Vladeta Janković

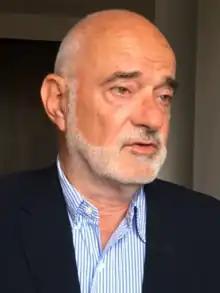
Janković in 2018

Vladeta Janković (born 1 September 1940) is a Serbian university professor, diplomat and politician. A former member of the Democratic Party of Serbia (DSS), Janković previously served as the Yugoslav ambassador to the United Kingdom from 2001 to 2004 and the Serbian ambassador to the Holy See from 2008 to 2012.